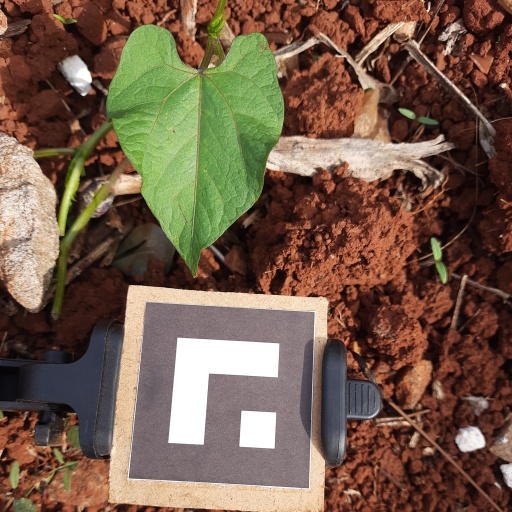
Observations: wavy surface, no eating holes, under sunlight